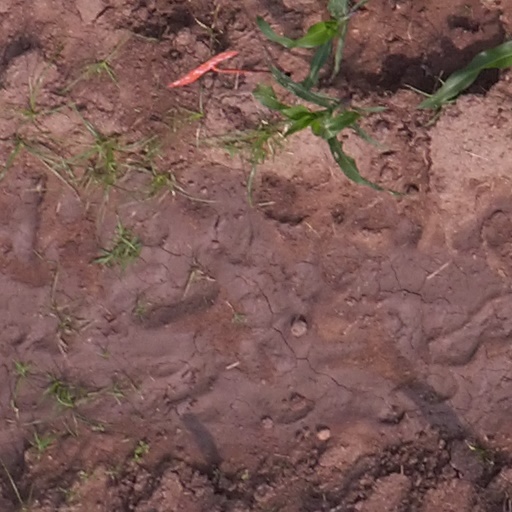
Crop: maize; corn